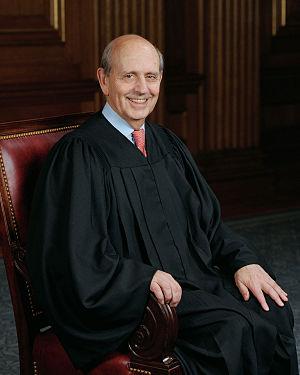
Un juge assesseur de la Cour suprême des États-Unis désigne un membre de la Cour suprême des États-Unis autre que le juge en chef des États-Unis. Le nombre de ces juges est déterminé par le Congrès des États-Unis et est actuellement fixé à huit par le Judiciary Act of 1869.
Stephen Gerald Breyer, né le 15 août 1938 à San Francisco, est un juriste américain, juge à la Cour suprême des États-Unis depuis 1994. Nommé par le président Bill Clinton, il fait actuellement partie du quatuor progressiste de la Cour suprême aux côtés de Ruth Bader Ginsburg, Sonia Sotomayor et Elena Kagan.